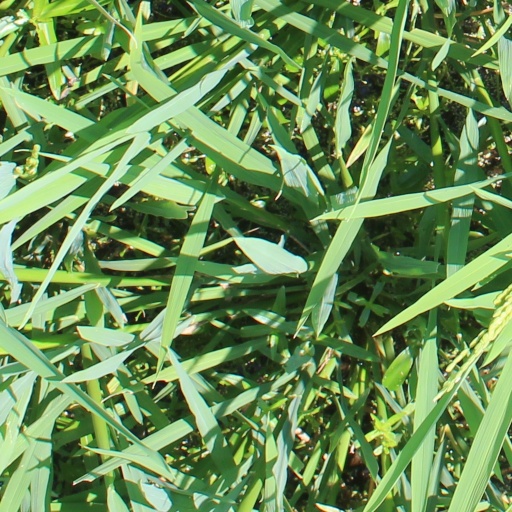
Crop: rice